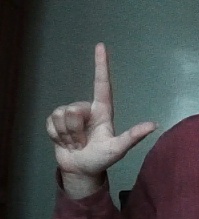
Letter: laam